Bishkek

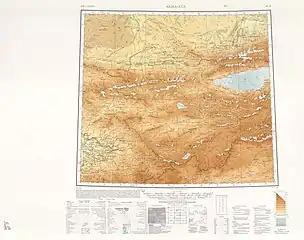
Map including Bishkek (labelled as Frunze) (AMS, 1948)

Although Bishkek itself is relatively young, its surrounding area has some sites of interest dating to prehistoric times. There are also sites from the Greco-Buddhist period, the period of Nestorian influence, the era of the Central Asian "khanates", and the Soviet period.